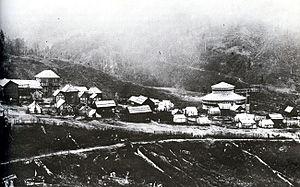
Ngai Tuhoe est une tribu maorie dont les terres se trouvent dans la région de l'Urewera de l'île du Nord de Nouvelle-Zélande. Ces terres sont montagneuses, avec d'épaisses forêts et des vallées fluviales, peu propices dans l'ensemble à l'agriculture.